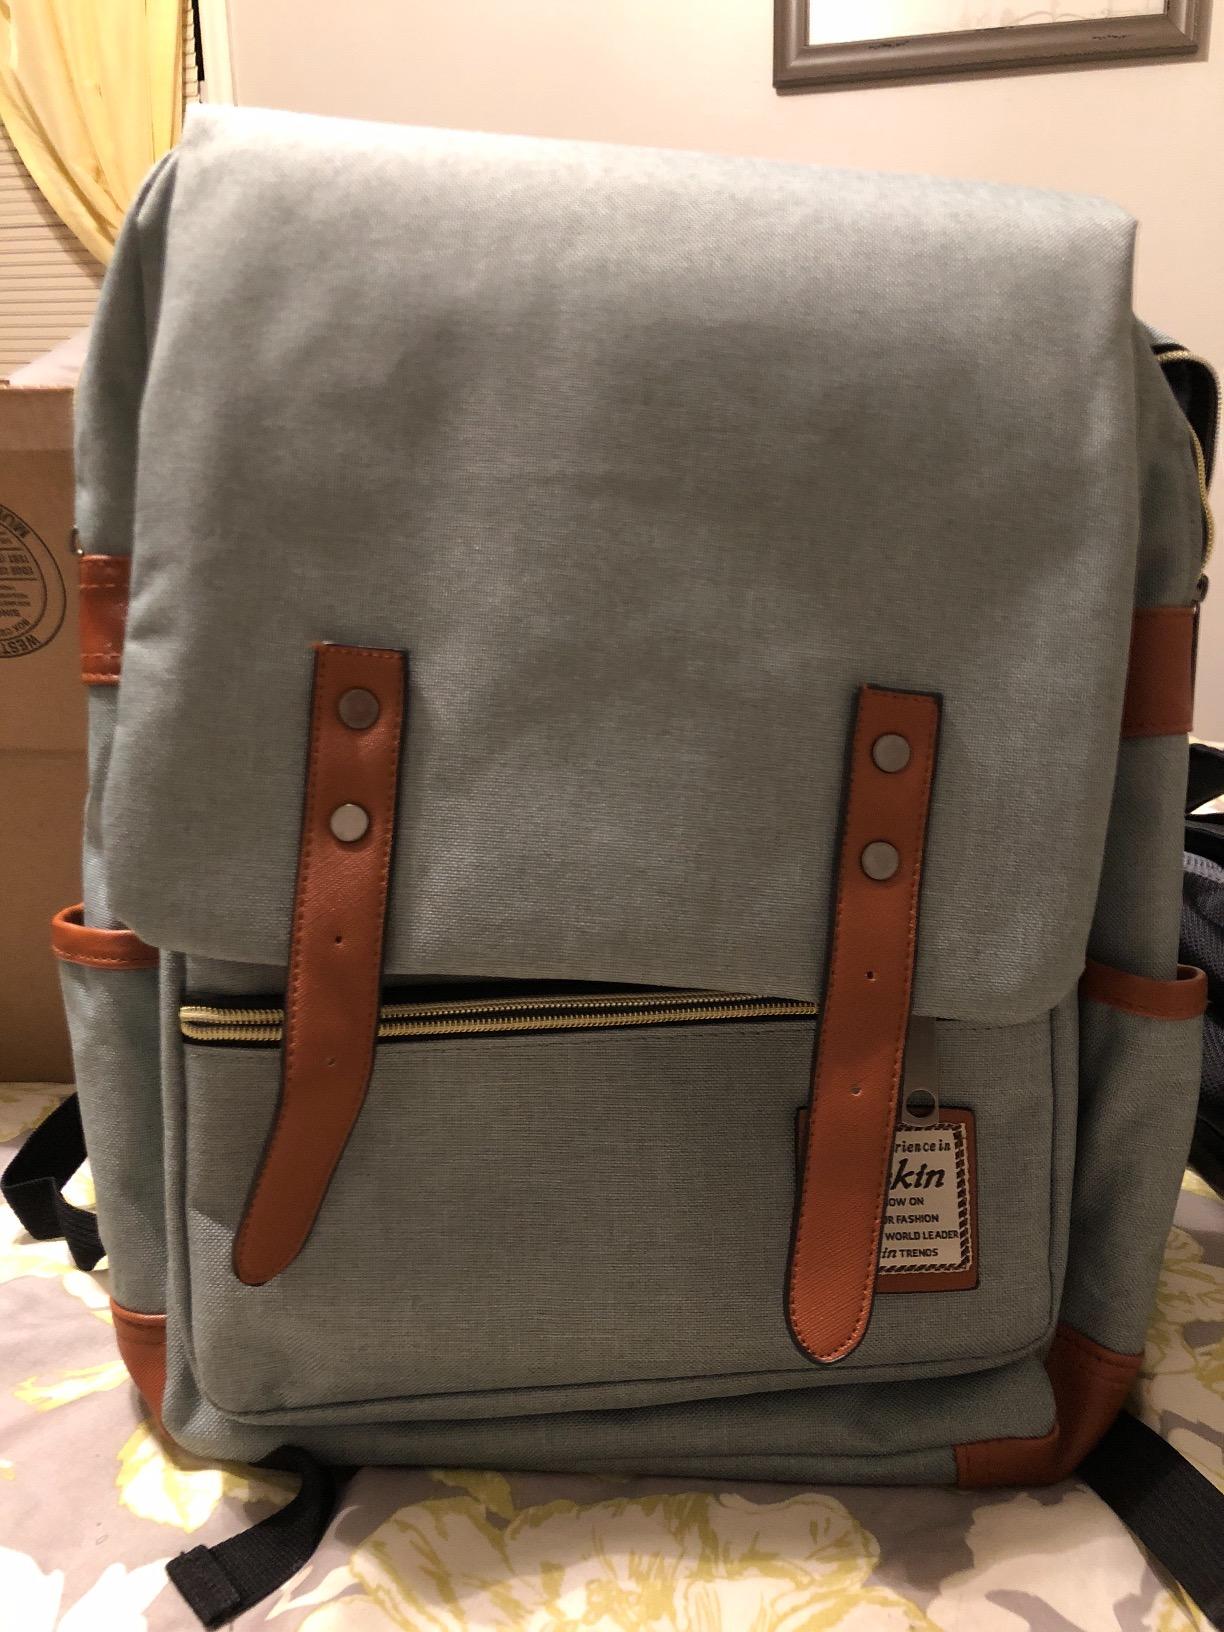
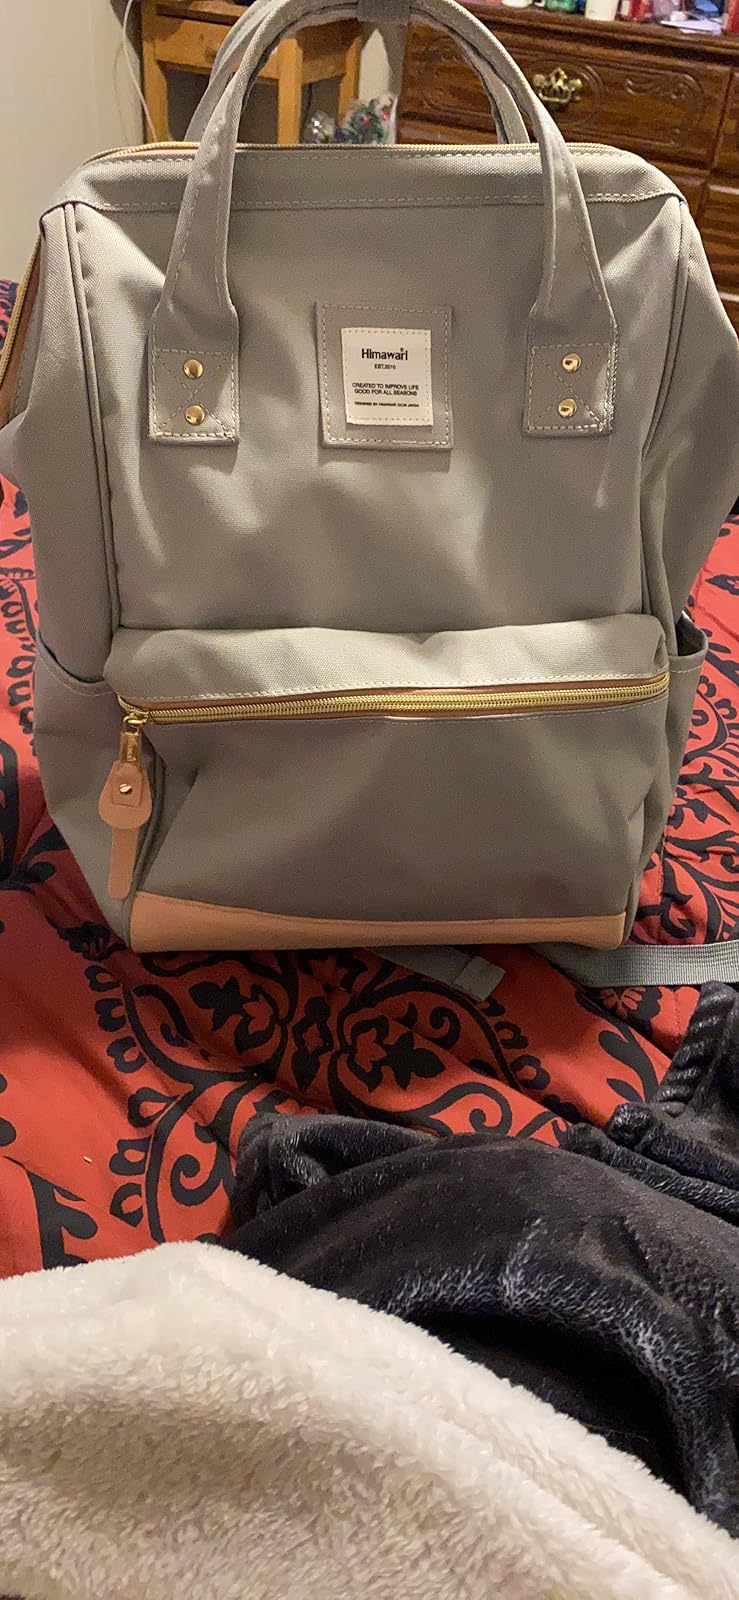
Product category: bag
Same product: no